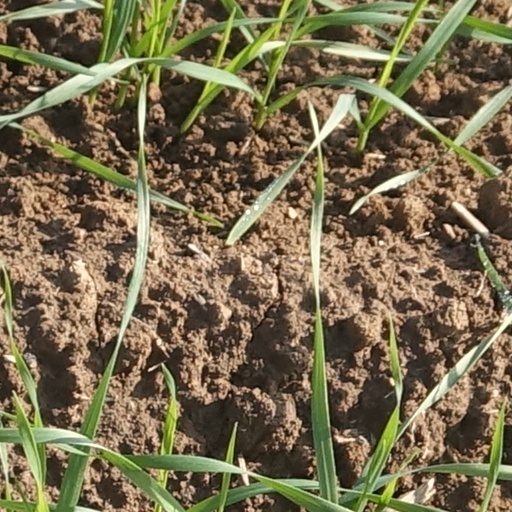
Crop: wheat